Offshore wind power

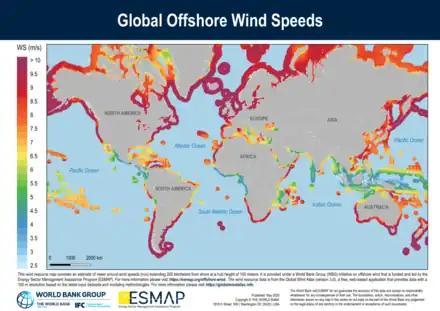
Map of Global Offshore Wind Speeds (Global Wind Atlas 3.0)

Offshore wind resources are by their nature both huge in scale and highly dispersed, considering the ratio of the planet's surface area that is covered by oceans and seas compared to land mass. Wind speeds offshore are known to be considerably higher than for the equivalent location onshore due to the absence of land mass obstacles and the lower surface roughness of water compared to land features such as forests and savannah, a fact that is illustrated by global wind speed maps that cover both onshore and offshore areas using the same input data and methodology.